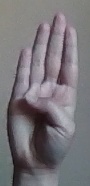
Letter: kaaf